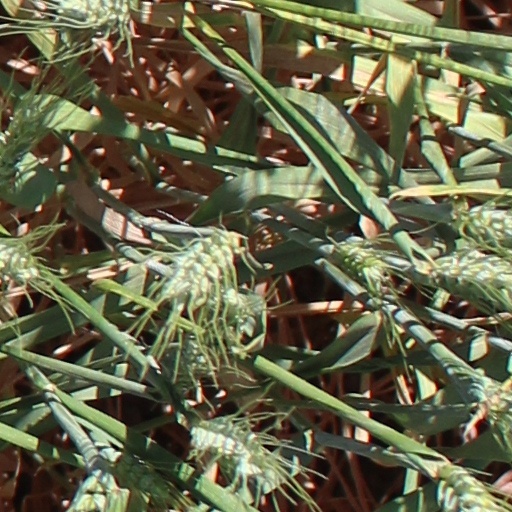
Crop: wheat